Lennard Stokes

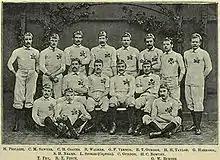

He made his international debut as a 19-year-old on 15 February 1875 at The Oval in the England vs Ireland match. Of his 12 caps he was on the winning side eight times, and he captained his country on five occasions, including the first ever international against Wales on 19 February 1881 at Richardson's Field, Blackheath, when he played full back. Having changed at the Princess of Wales public house half a mile from the ground, England faced Wales for the first time and under Stokes' leadership won by 7 goals to nil, one dropped goal and six tries to nil. Stokes retired from international service at the end of the 1881 season. He played his final match for England on 19 March 1881 at Edinburgh in the Scotland vs England match. His service to rugby continued, however, and he served as president of the Rugby Football Union for three years from 1886 to 1888 aged just 30 when he began his term. In his international career he played in both the last game of the 20 a-side era in 1876 against Scotland, and the first of the 15 a-side in 1877 against Ireland.